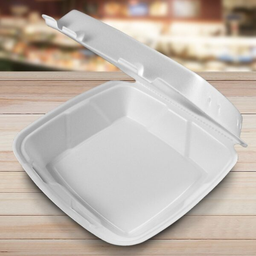
Label: paper